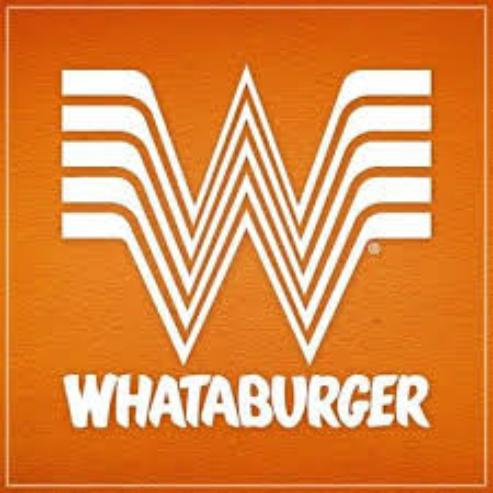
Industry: Clothes